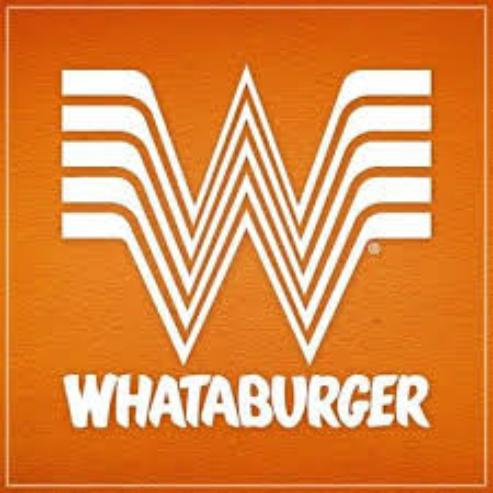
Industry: Clothes